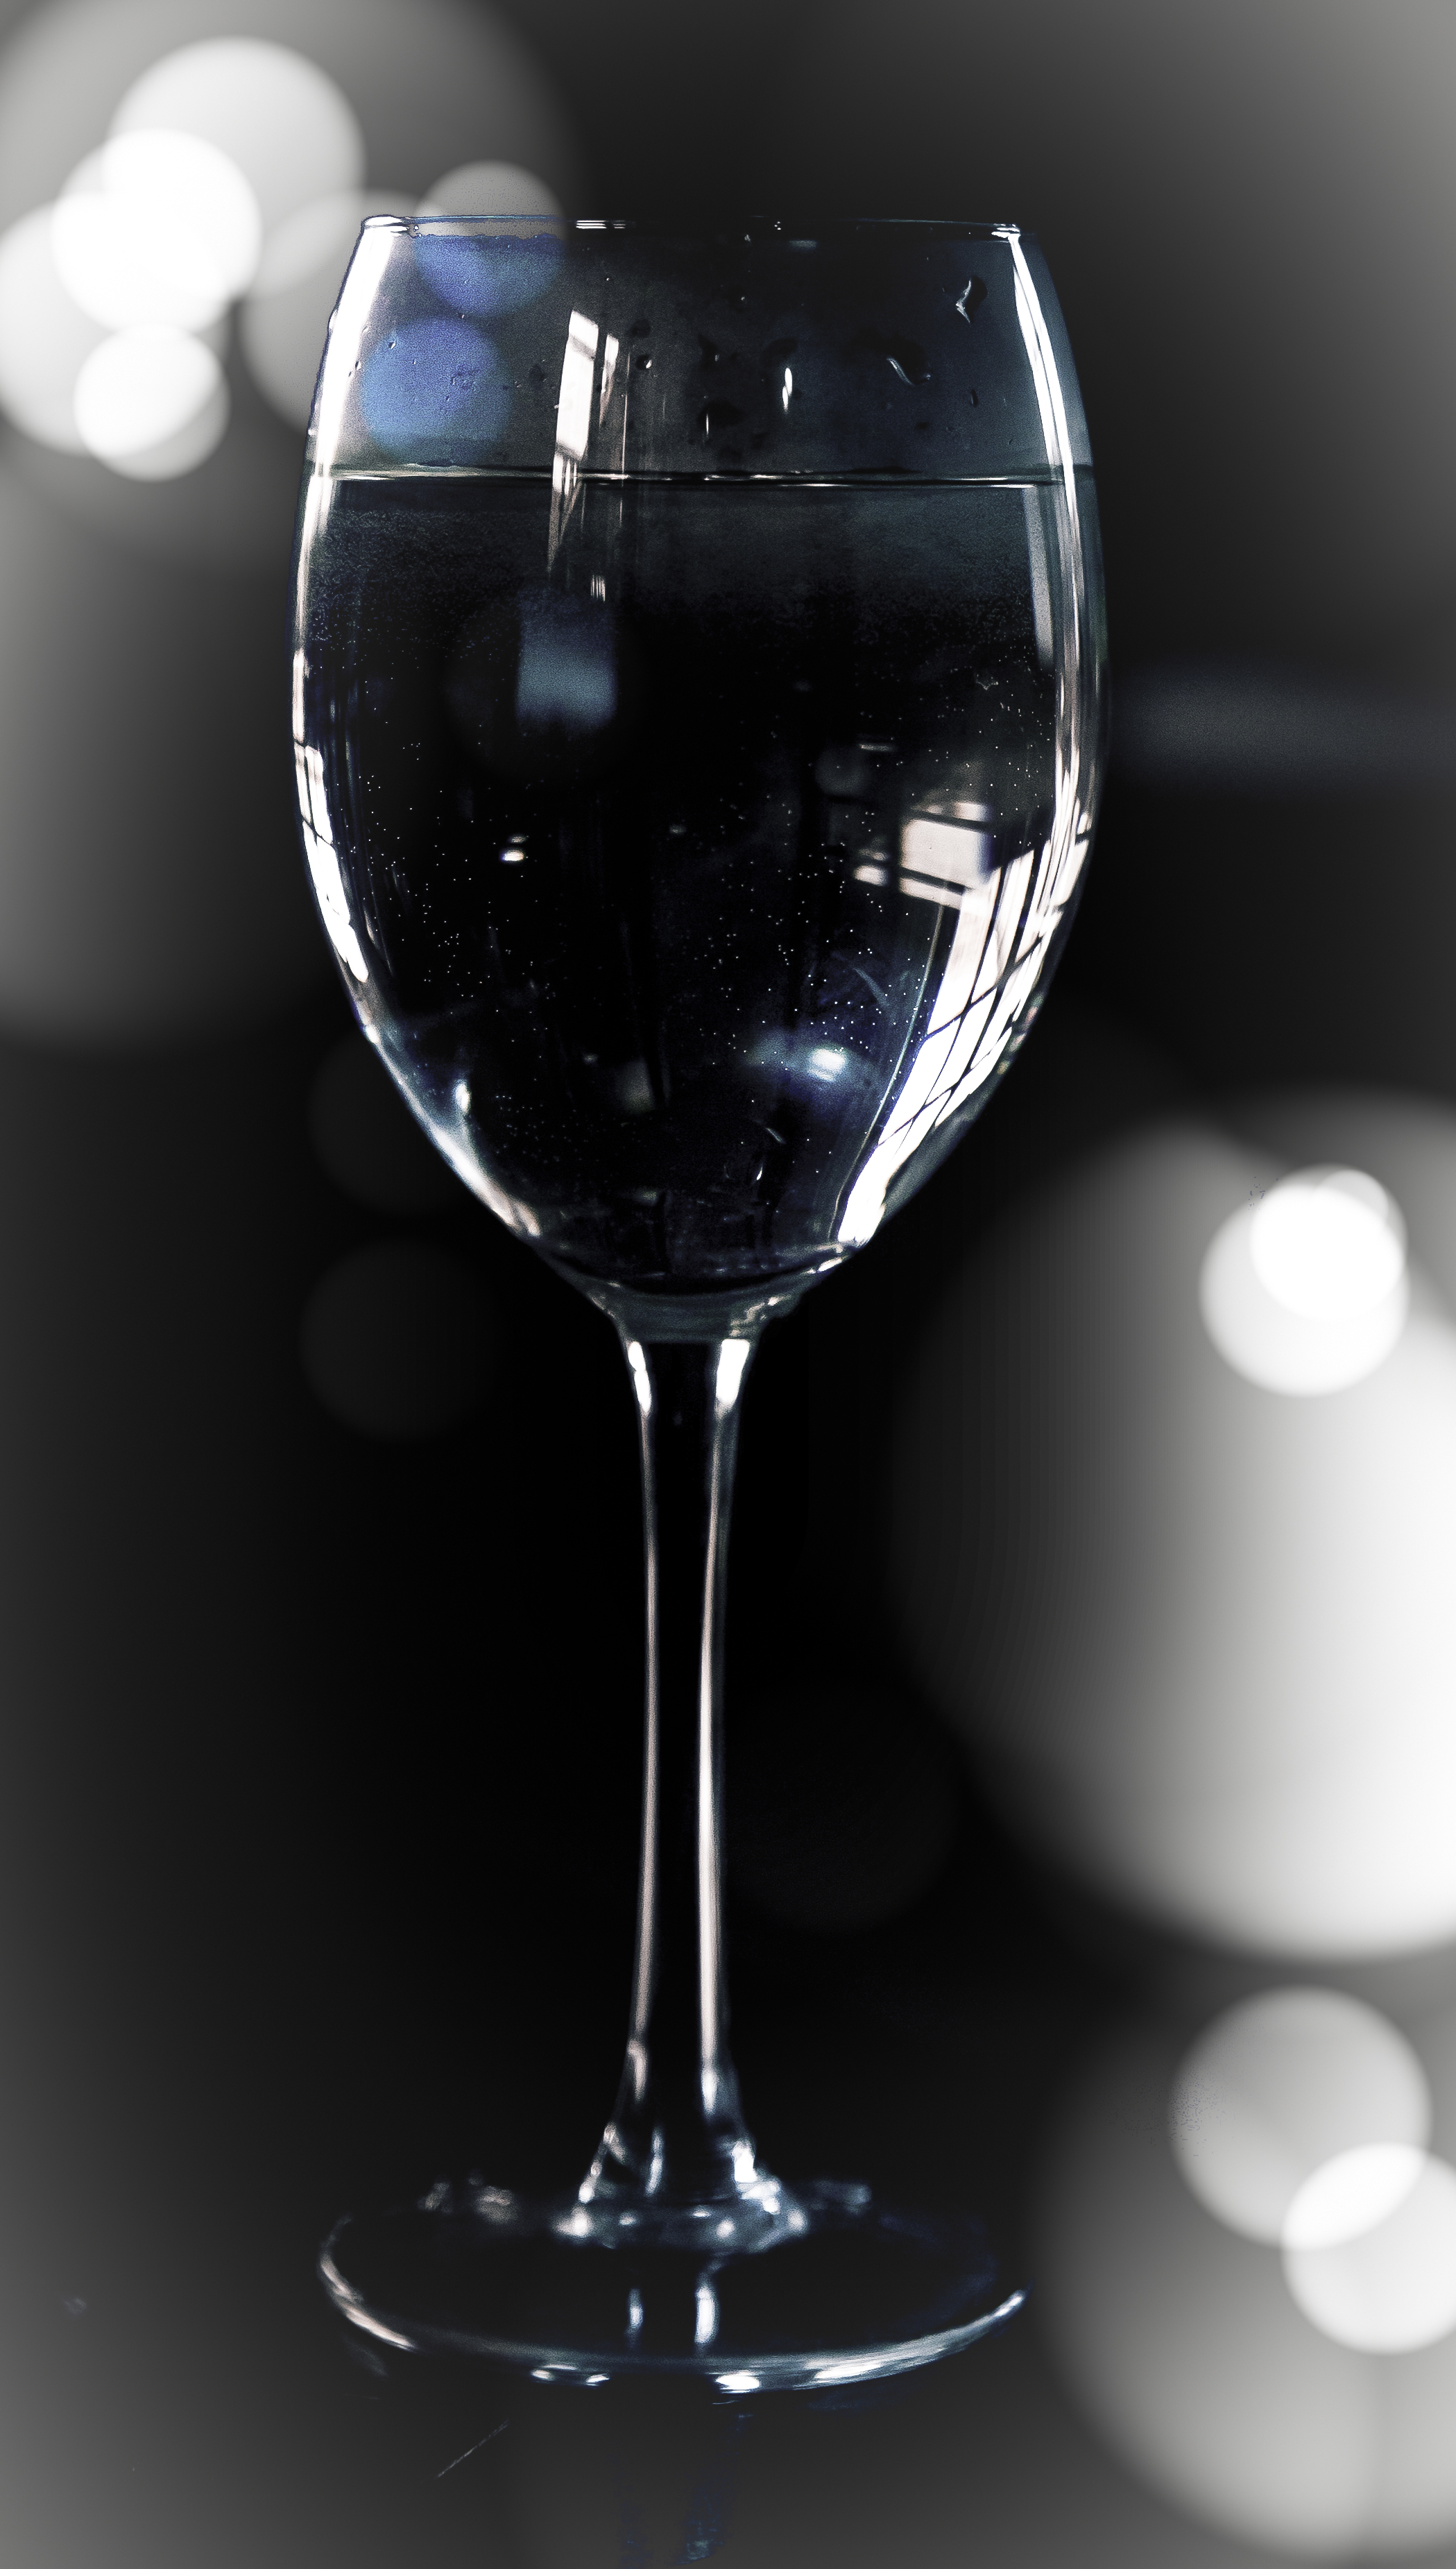
glass, night, bar, water, alcohol, clean, light, dance, liquid, tableware, drinkware, stemware, barware, wine glass, fluid, champagne stemware, drink, alcoholic beverage, glass bottle, Snifter, art, Transparent material, monochrome photography, close up, wine, darkness, monochrome, distilled beverage, electric blue, reflection, liqueur, still life photography, event, macro photography, still life, dessert wine, shadow, red wine